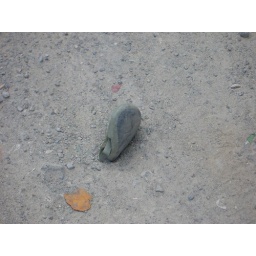
there was a shoe buried in the ground